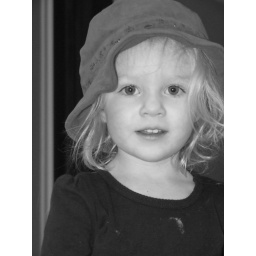
Ella in her red hat B&W